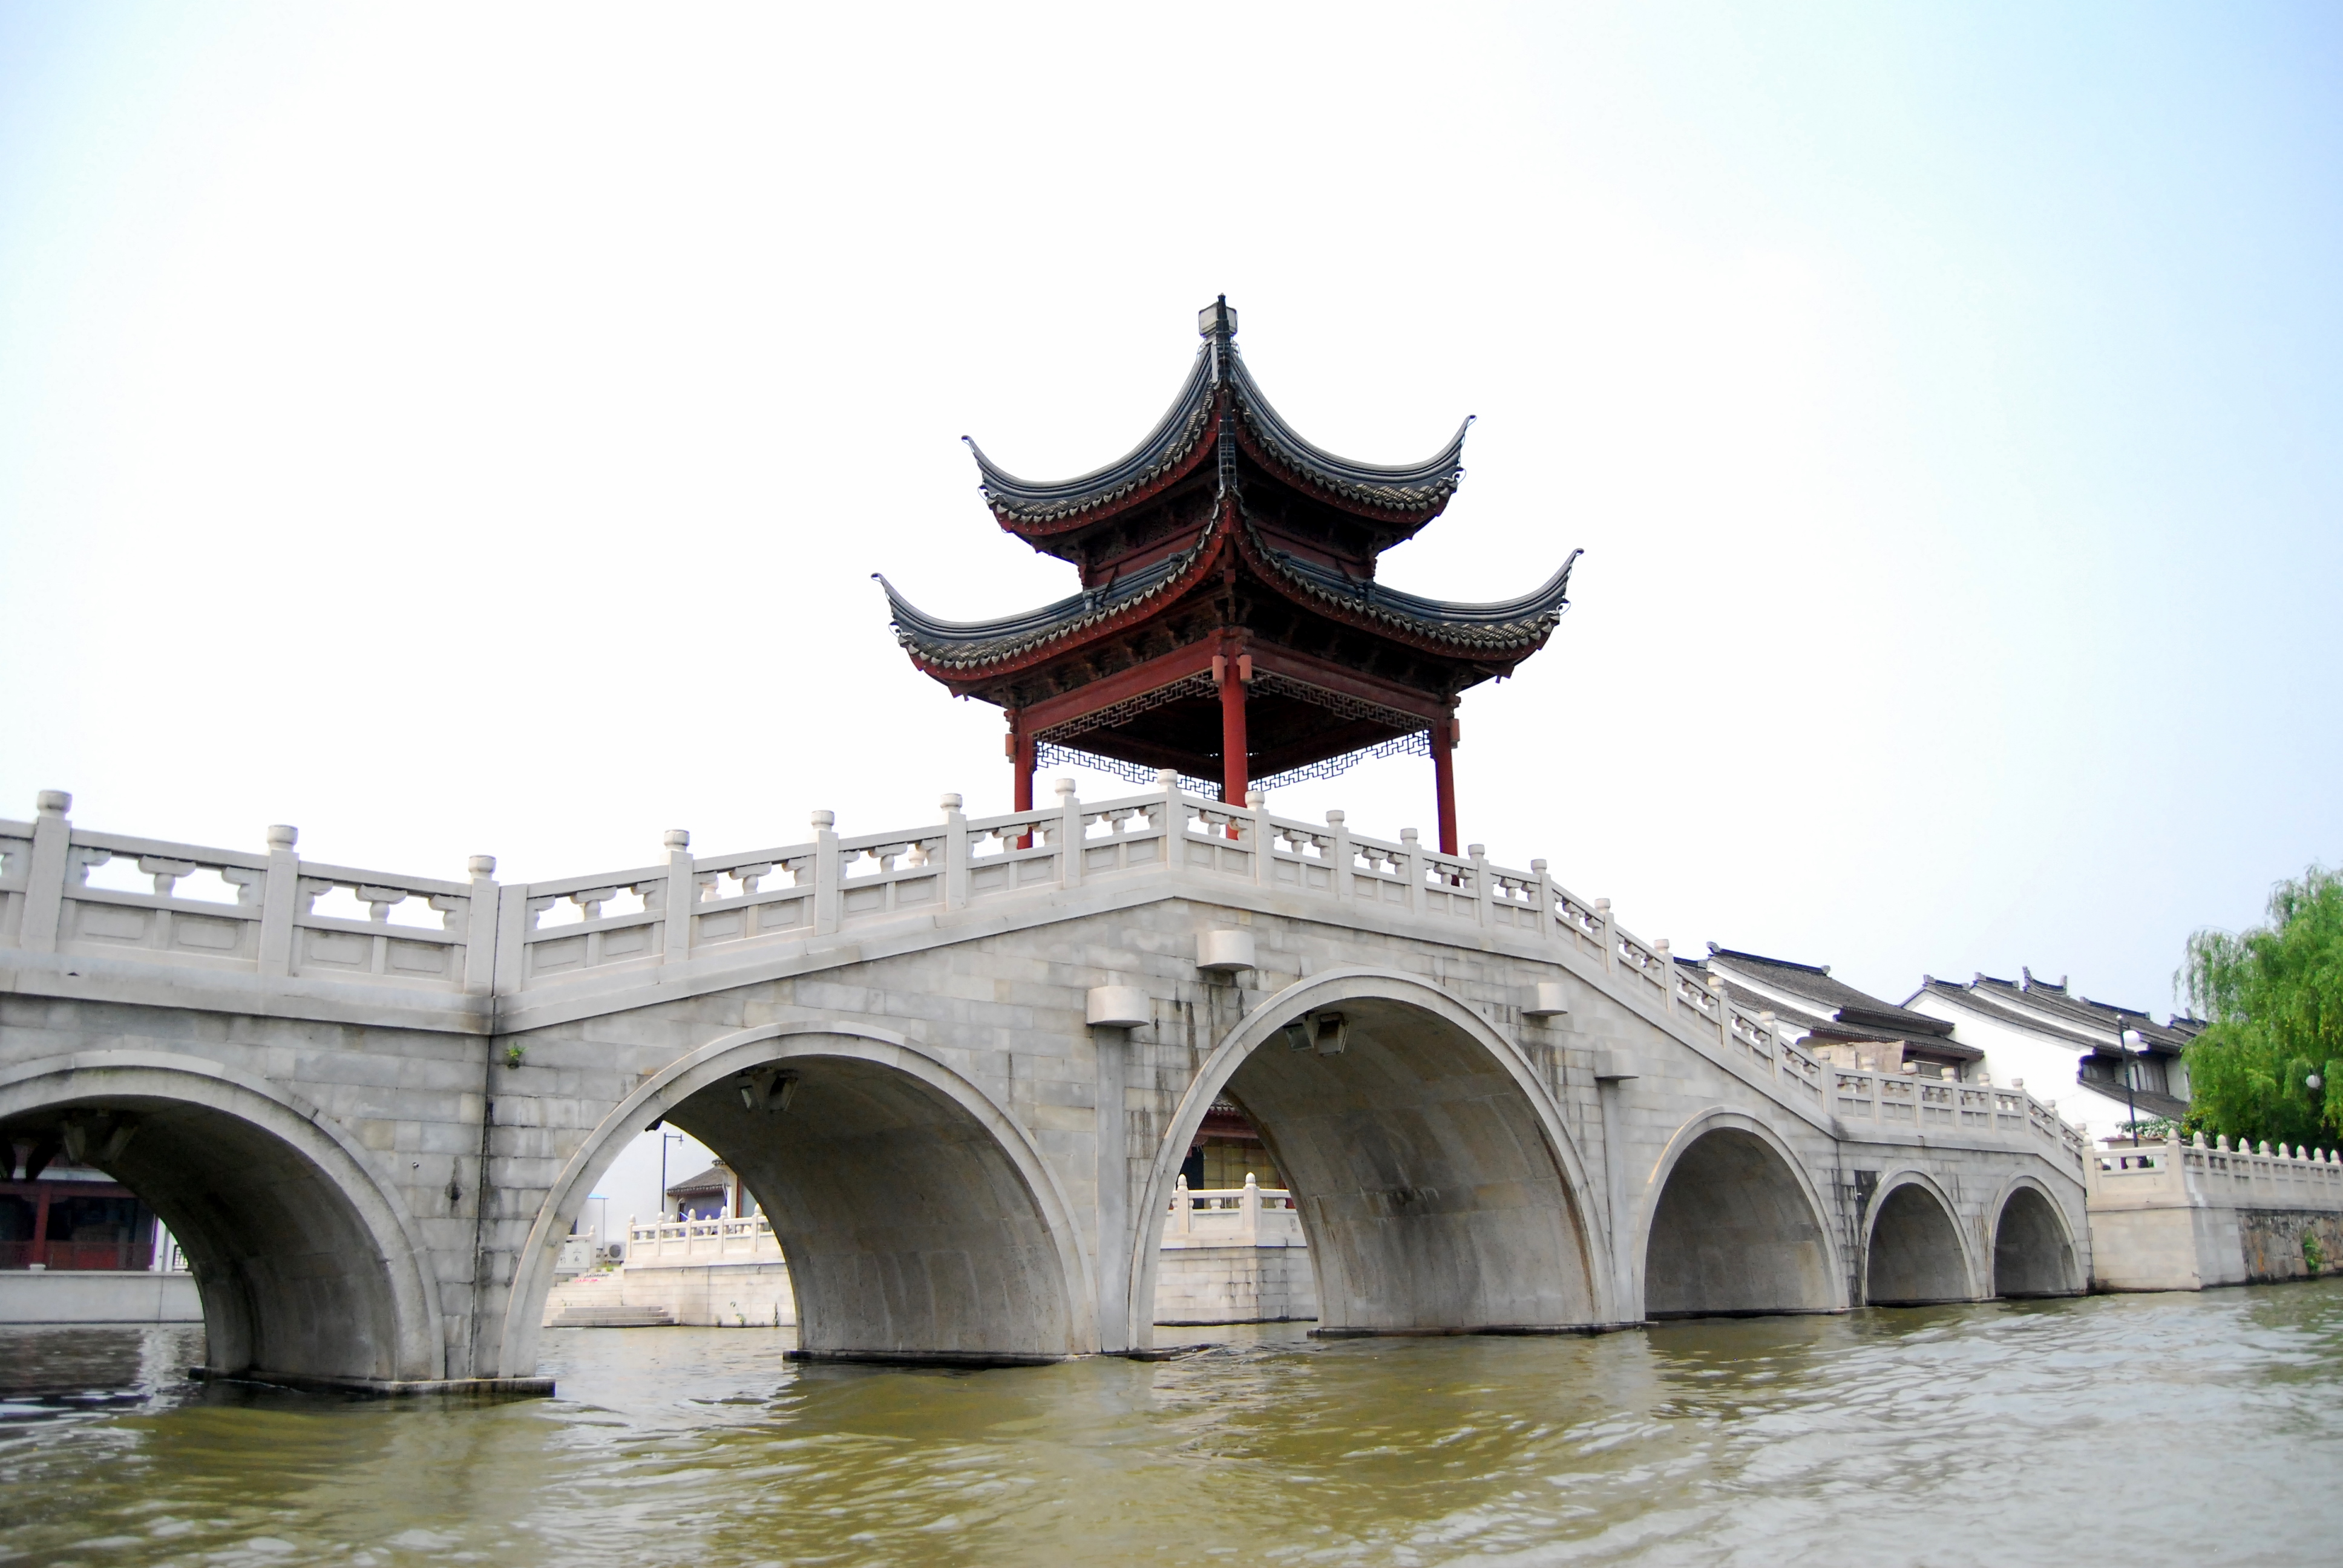
water, outdoor, architecture, white, bridge, river, landmark, place of worship, creativecommons, cc0, publicdomain, nocopyright, blanc, 2d, carloszgz, cmstoolsphotoring, freeculturalworks, openlicense, freepictures, agua, eau, blanco, copyleft, norightsreserved, torepost, rio, fleuve, zhujiajiao, puente, pont, china, pagode, historic site